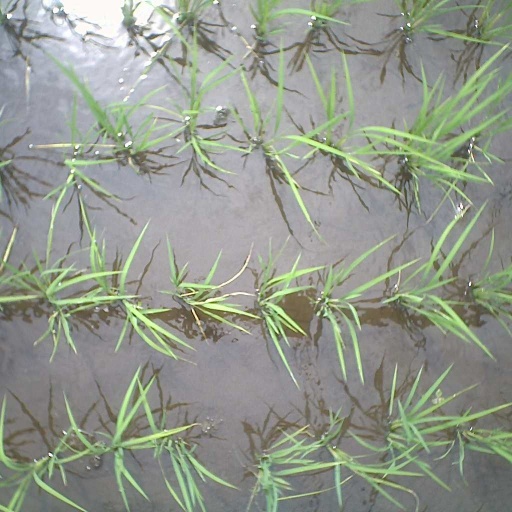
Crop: rice